Enconcept E-Academy

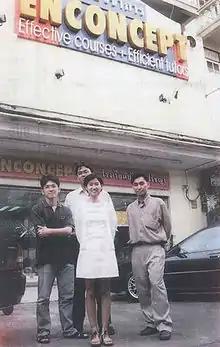
Enconcept Founder in front of the First Branch in 2000

Enconcept E-Academy was established in March, 1995 at Soi Watphaitan, Bangkok. The school opened for upper secondary school level tutorial in subjects such as English, French, Social Studies, Thai, and Mathematics. It began with seven students but grew to 400. Later, it focused on the English language led by Ms. Arisara Tanapakit or Kru P’Nan.